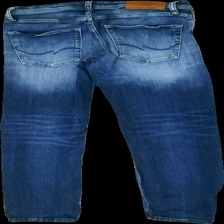
View: back
Type: Jeans
Category: Men
Brand: Jack And Jones
Colors: Blue
Material: 100% cotton
Cut: Regular
Season: All
Trend: Denim
Price range: 50-100
Recommended usage: Reuse